June 1964 lunar eclipse

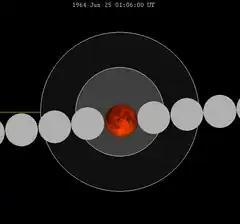
The Moon's hourly motion shown right to left

A total lunar eclipse occurred at the Moon’s descending node of orbit on Thursday, June 25, 1964, with an umbral magnitude of 1.5565. It was a central lunar eclipse, in which part of the Moon passed through the center of the Earth's shadow. A lunar eclipse occurs when the Moon moves into the Earth's shadow, causing the Moon to be darkened. A total lunar eclipse occurs when the Moon's near side entirely passes into the Earth's umbral shadow. Unlike a solar eclipse, which can only be viewed from a relatively small area of the world, a lunar eclipse may be viewed from anywhere on the night side of Earth. A total lunar eclipse can last up to nearly two hours, while a total solar eclipse lasts only a few minutes at any given place, because the Moon's shadow is smaller. Occurring about 1.5 days after apogee (on June 23, 1964, at 12:30 UTC), the Moon's apparent diameter was smaller.